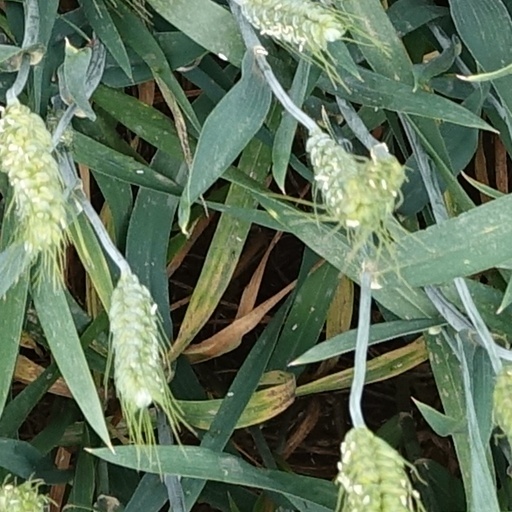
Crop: wheat